Describe the emotion expressed in this image:  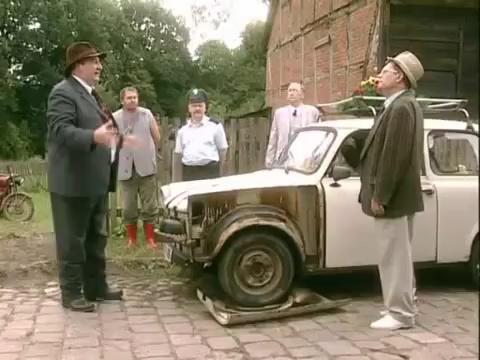
This person displays Suffering, valence and arousal with low intensity.